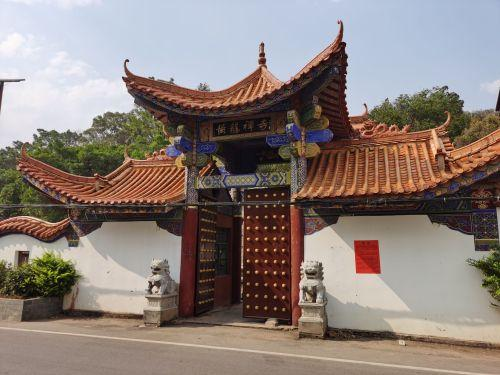
地标名称：黄龙禅寺
所在城市：红河哈尼族彝族自治州·建水县